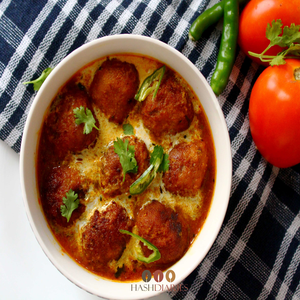
Dish: kofta